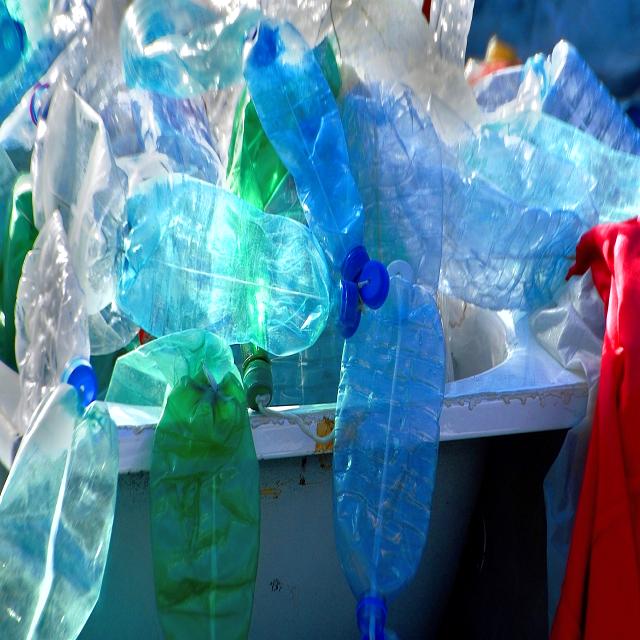
Label: Plastic